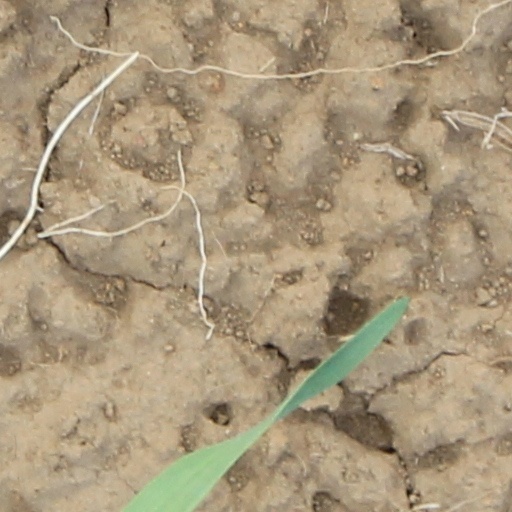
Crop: wheat